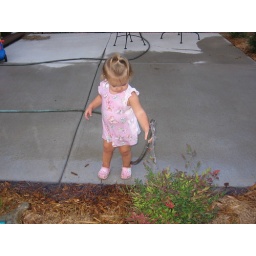
Makenna loves to help water the plants and play in the water